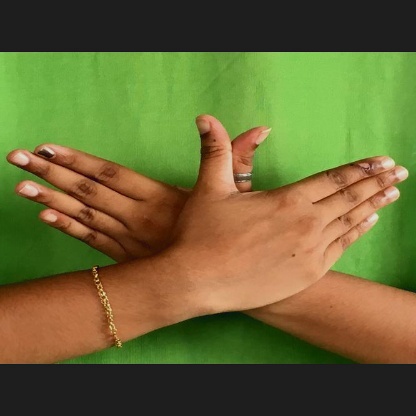
Mudra: Garuda